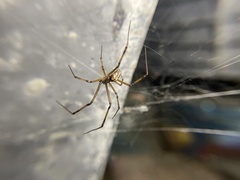
Species: Lactrodectus_hesperus